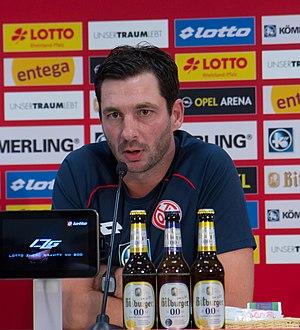
Sandro Schwarz, né le 17 octobre 1978 à Mayence, est un footballeur professionnel allemand, reconverti en entraîneur. Il dirige les joueurs du FSV Mayence depuis juillet 2017.